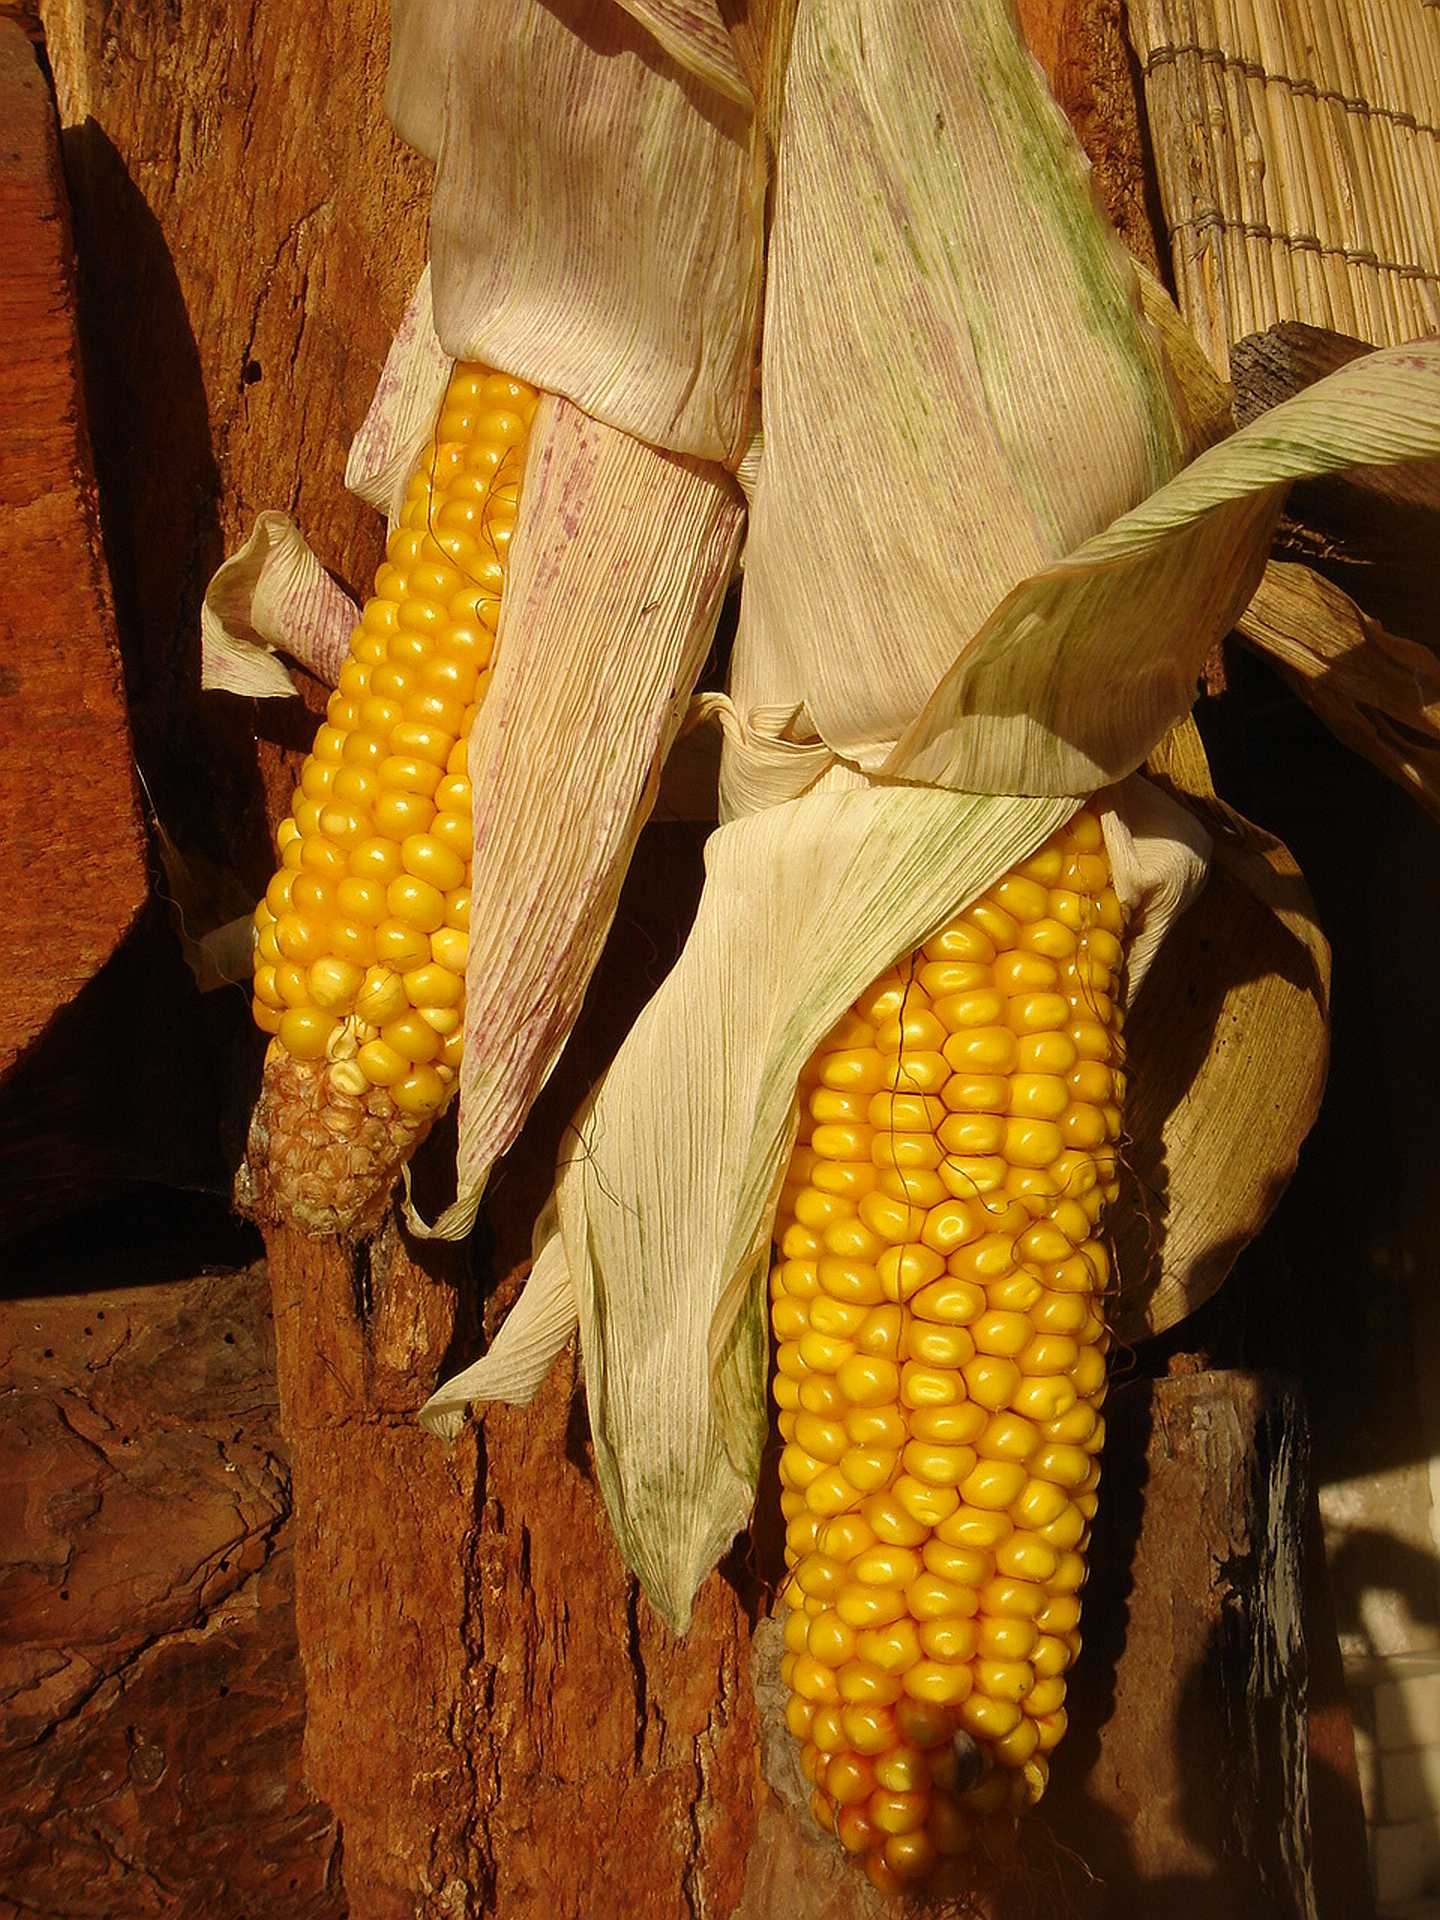
flower, dry, decoration, dish, food, harvest, produce, crop, color, autumn, corn, ear, yellow, agriculture, cuisine, temple, maize